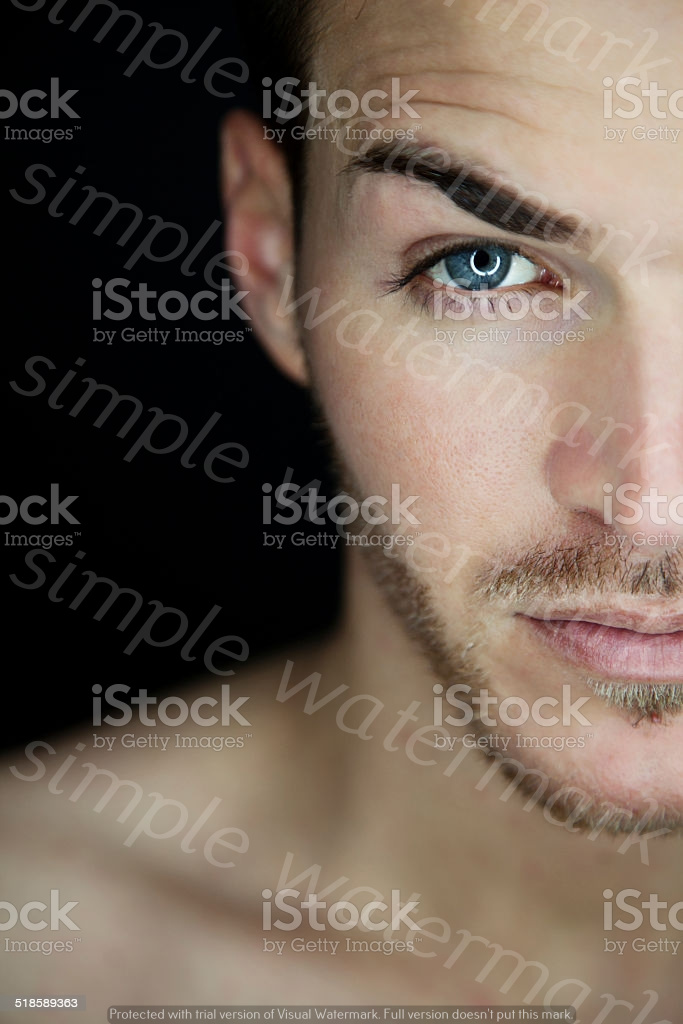
Label: Watermark